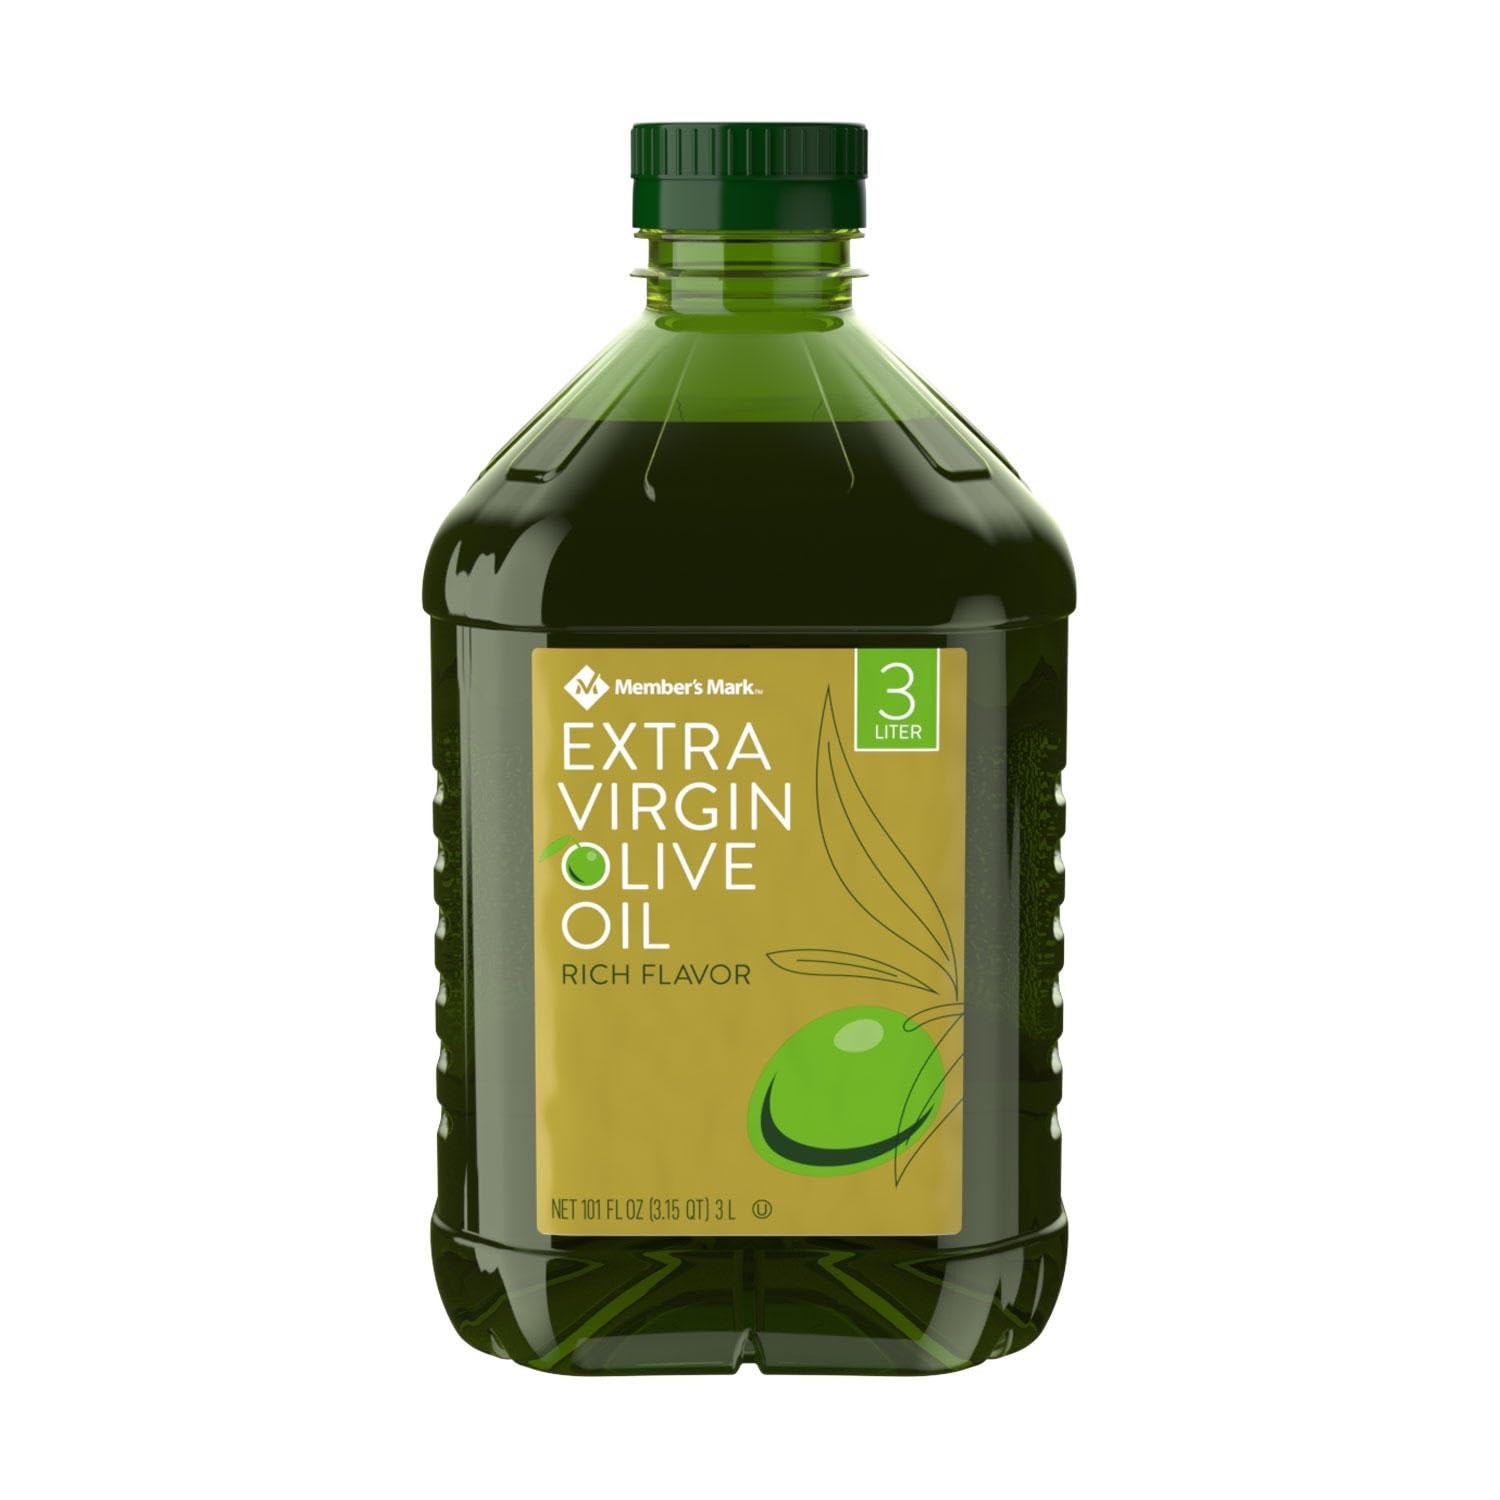
Item Name: Member's Mark Extra Virgin Olive Oil (101 Ounce)
Value: 101.0
Unit: Fl Oz

Price: 22.98